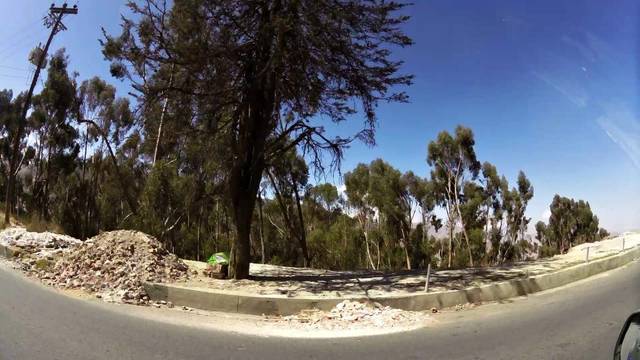
Region: Bolivia
Coordinates: -16.485, -68.155